Richard Naidu

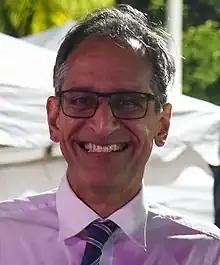
Richard Naidu 2022

Richard Naidu (born 28 June 1963) is an Indo-Fijian journalist, constitutional lawyer and opponent of the 2006 Fijian coup d'état. He is a former director of Transparency International Fiji.